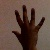
The image shows a hand gesture representing the number 5 in Indian Sign Language.